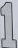
Number: 1